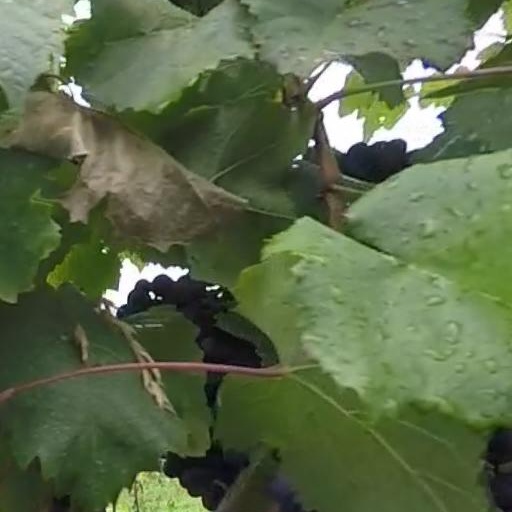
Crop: grape